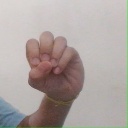
अक्षर: उ